Weather Woman

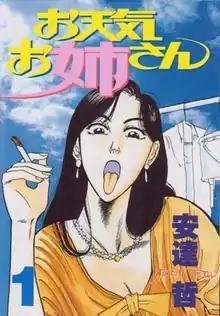
First "tankōbon" volume cover

, also known as Weather Report Girl, is a Japanese manga series written and illustrated by Tetsu Adachi. It was serialized in Kodansha's "seinen" manga magazine "Weekly Young Magazine" from 1992 to 1994, with its chapters collected in eight "tankōbon" volumes. A two-episode original video animation (OVA) adaptation produced by OB Planning and Toho and animated by Pastel was released in 1995–96. Two direct-to-video films were released in 1995 and 1996, respectively; the first film had a theatrical release later in Japan in 1996. Both the manga and the live-action films were licensed in North America by Central Park Media, while the OVA was licensed by Right Stuf's division Critical Mass Video.